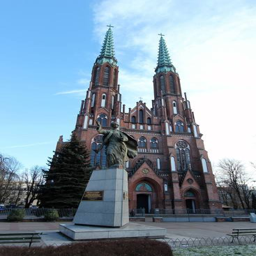
Kathedrale St. Florin